Bratislava Airport

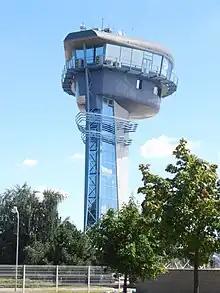
Control tower

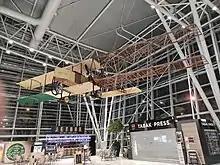
Caproni Ca.33 in the departure hall

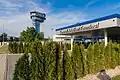
General Aviation Terminal

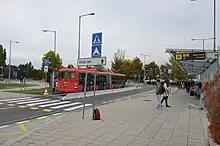
Bratislava Airport bus stop terminal

Bratislava Airport can be reached by private car from the city centre, which is away, or from D1 highway. There is also a taxi stand just near the entrance to the airport with Taxi Slovakia company (taxi of other companies can be called by telephone but rates for the airport are usually higher). Long-term and short-term car parking is provided at the airport, in front of the terminal building.